Mexican-American cuisine

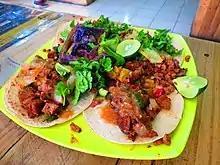

Mexican-American cuisine is the cuisine of Mexican Americans and their descendants, who have modified Mexican cuisine under the influence of American culture and immigration patterns of Mexicans to the United States.